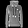
Label: Pullover